Women in Anglo-Saxon society

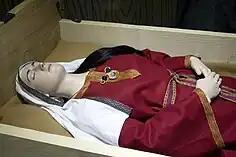
Saxon Princess Kirkleatham

The study of the role of women in the society of early medieval England, or Anglo-Saxon England, is a topic which includes literary, history and gender studies. Important figures in the history of studying early medieval women include Christine Fell, and Pauline Stafford.